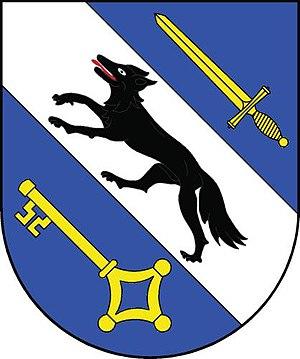
Konecchlumí est une commune du district de Jičín, dans la région de Hradec Králové, en République tchèque. Sa population s'élevait à 382 habitants en 2017.